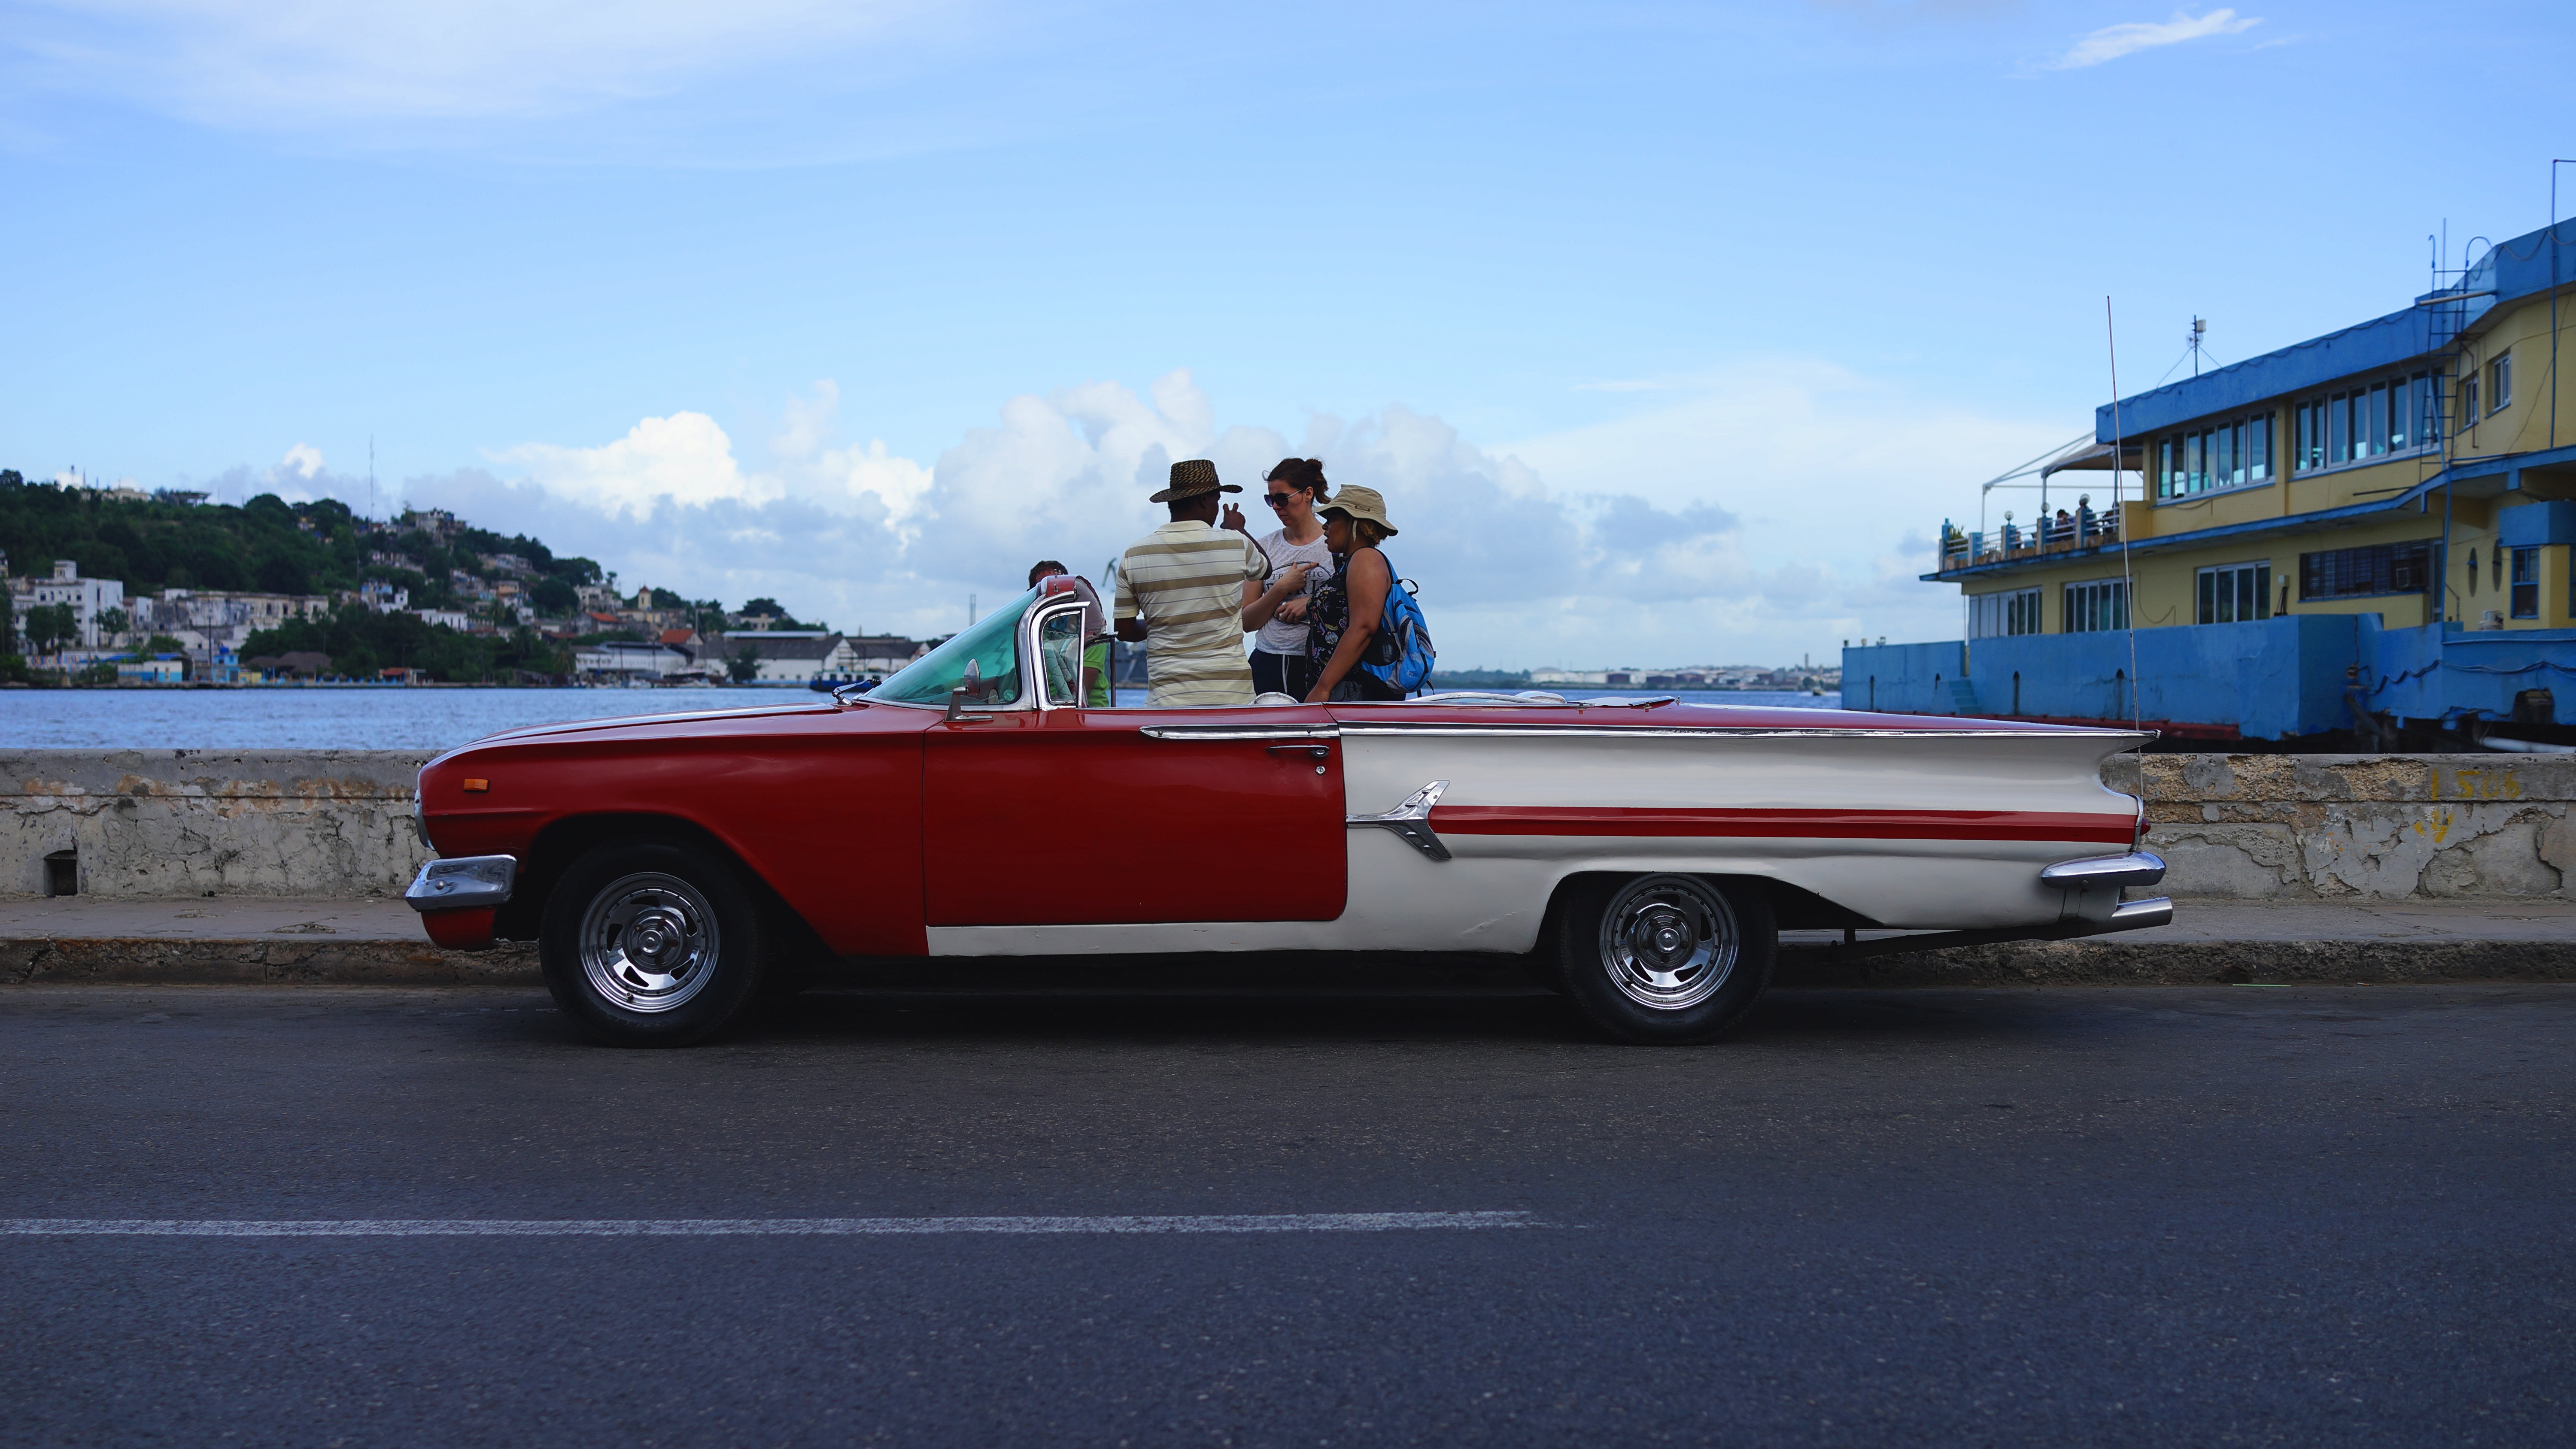
car, vehicle, motor vehicle, vintage car, sedan, classic, convertible, antique car, land vehicle, automobile make, automotive exterior, luxury vehicle